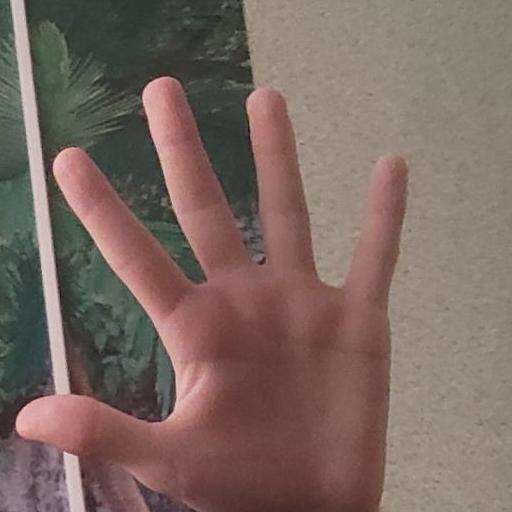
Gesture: palm